F. J. Robinson, 1st Viscount Goderich

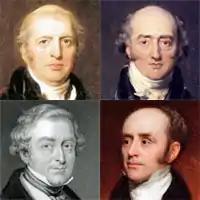
PMs in whose cabinets Robinson served: clockwise from top l., Lord Liverpool, George Canning, Earl Grey, and Robert Peel

In 1818 Robinson entered the cabinet as President of the Board of Trade and Treasurer of the Navy, under the premiership of Lord Liverpool. In 1823 he succeeded Nicholas Vansittart as Chancellor of the Exchequer. The historian Richard Helmstadter writes: